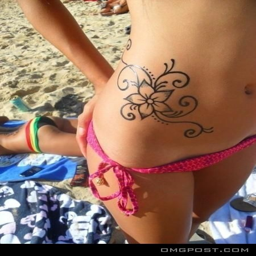
placement for the dragon tattoo if i lose more weight